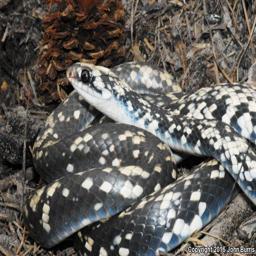
Animal: snakes